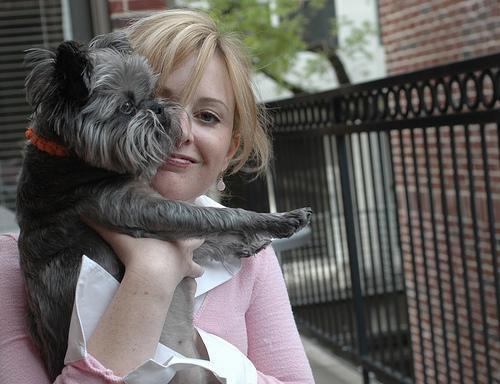
affenpinscher